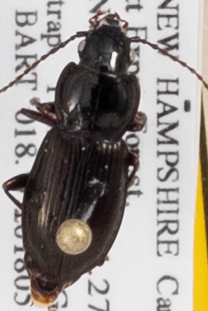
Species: Pterostichus pensylvanicus
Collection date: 2018-05-17
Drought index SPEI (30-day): -0.012
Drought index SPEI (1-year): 0.944
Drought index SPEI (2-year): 0.39